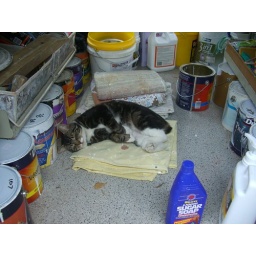
Next door neighbours cat sleeps in our painters van!